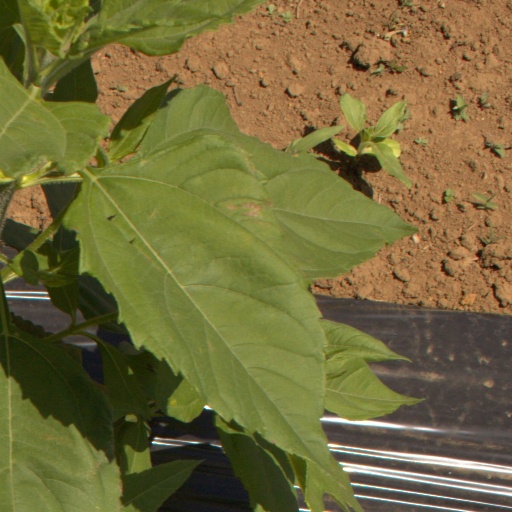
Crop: Jerusalem artichoke